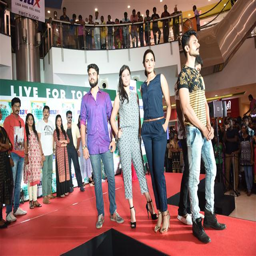
person unveils its summer collection at show